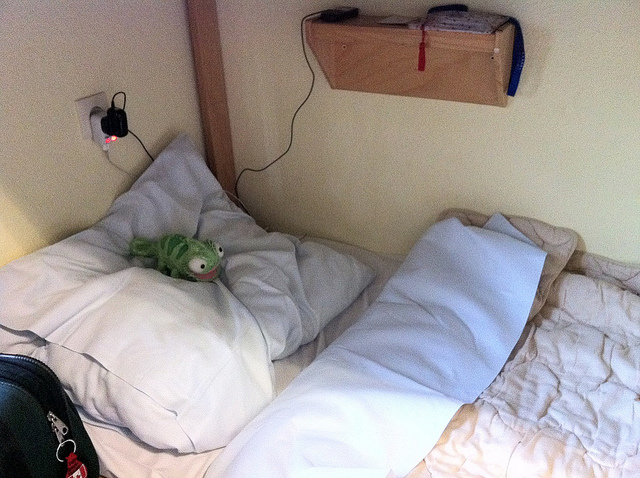
user: Given an image and a question. Answer the question in a short answer. Question: What voltage is that electrial outlet in the wall rated at? Short Answer:
assistant: 120v